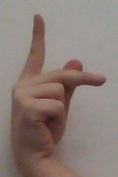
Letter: dha